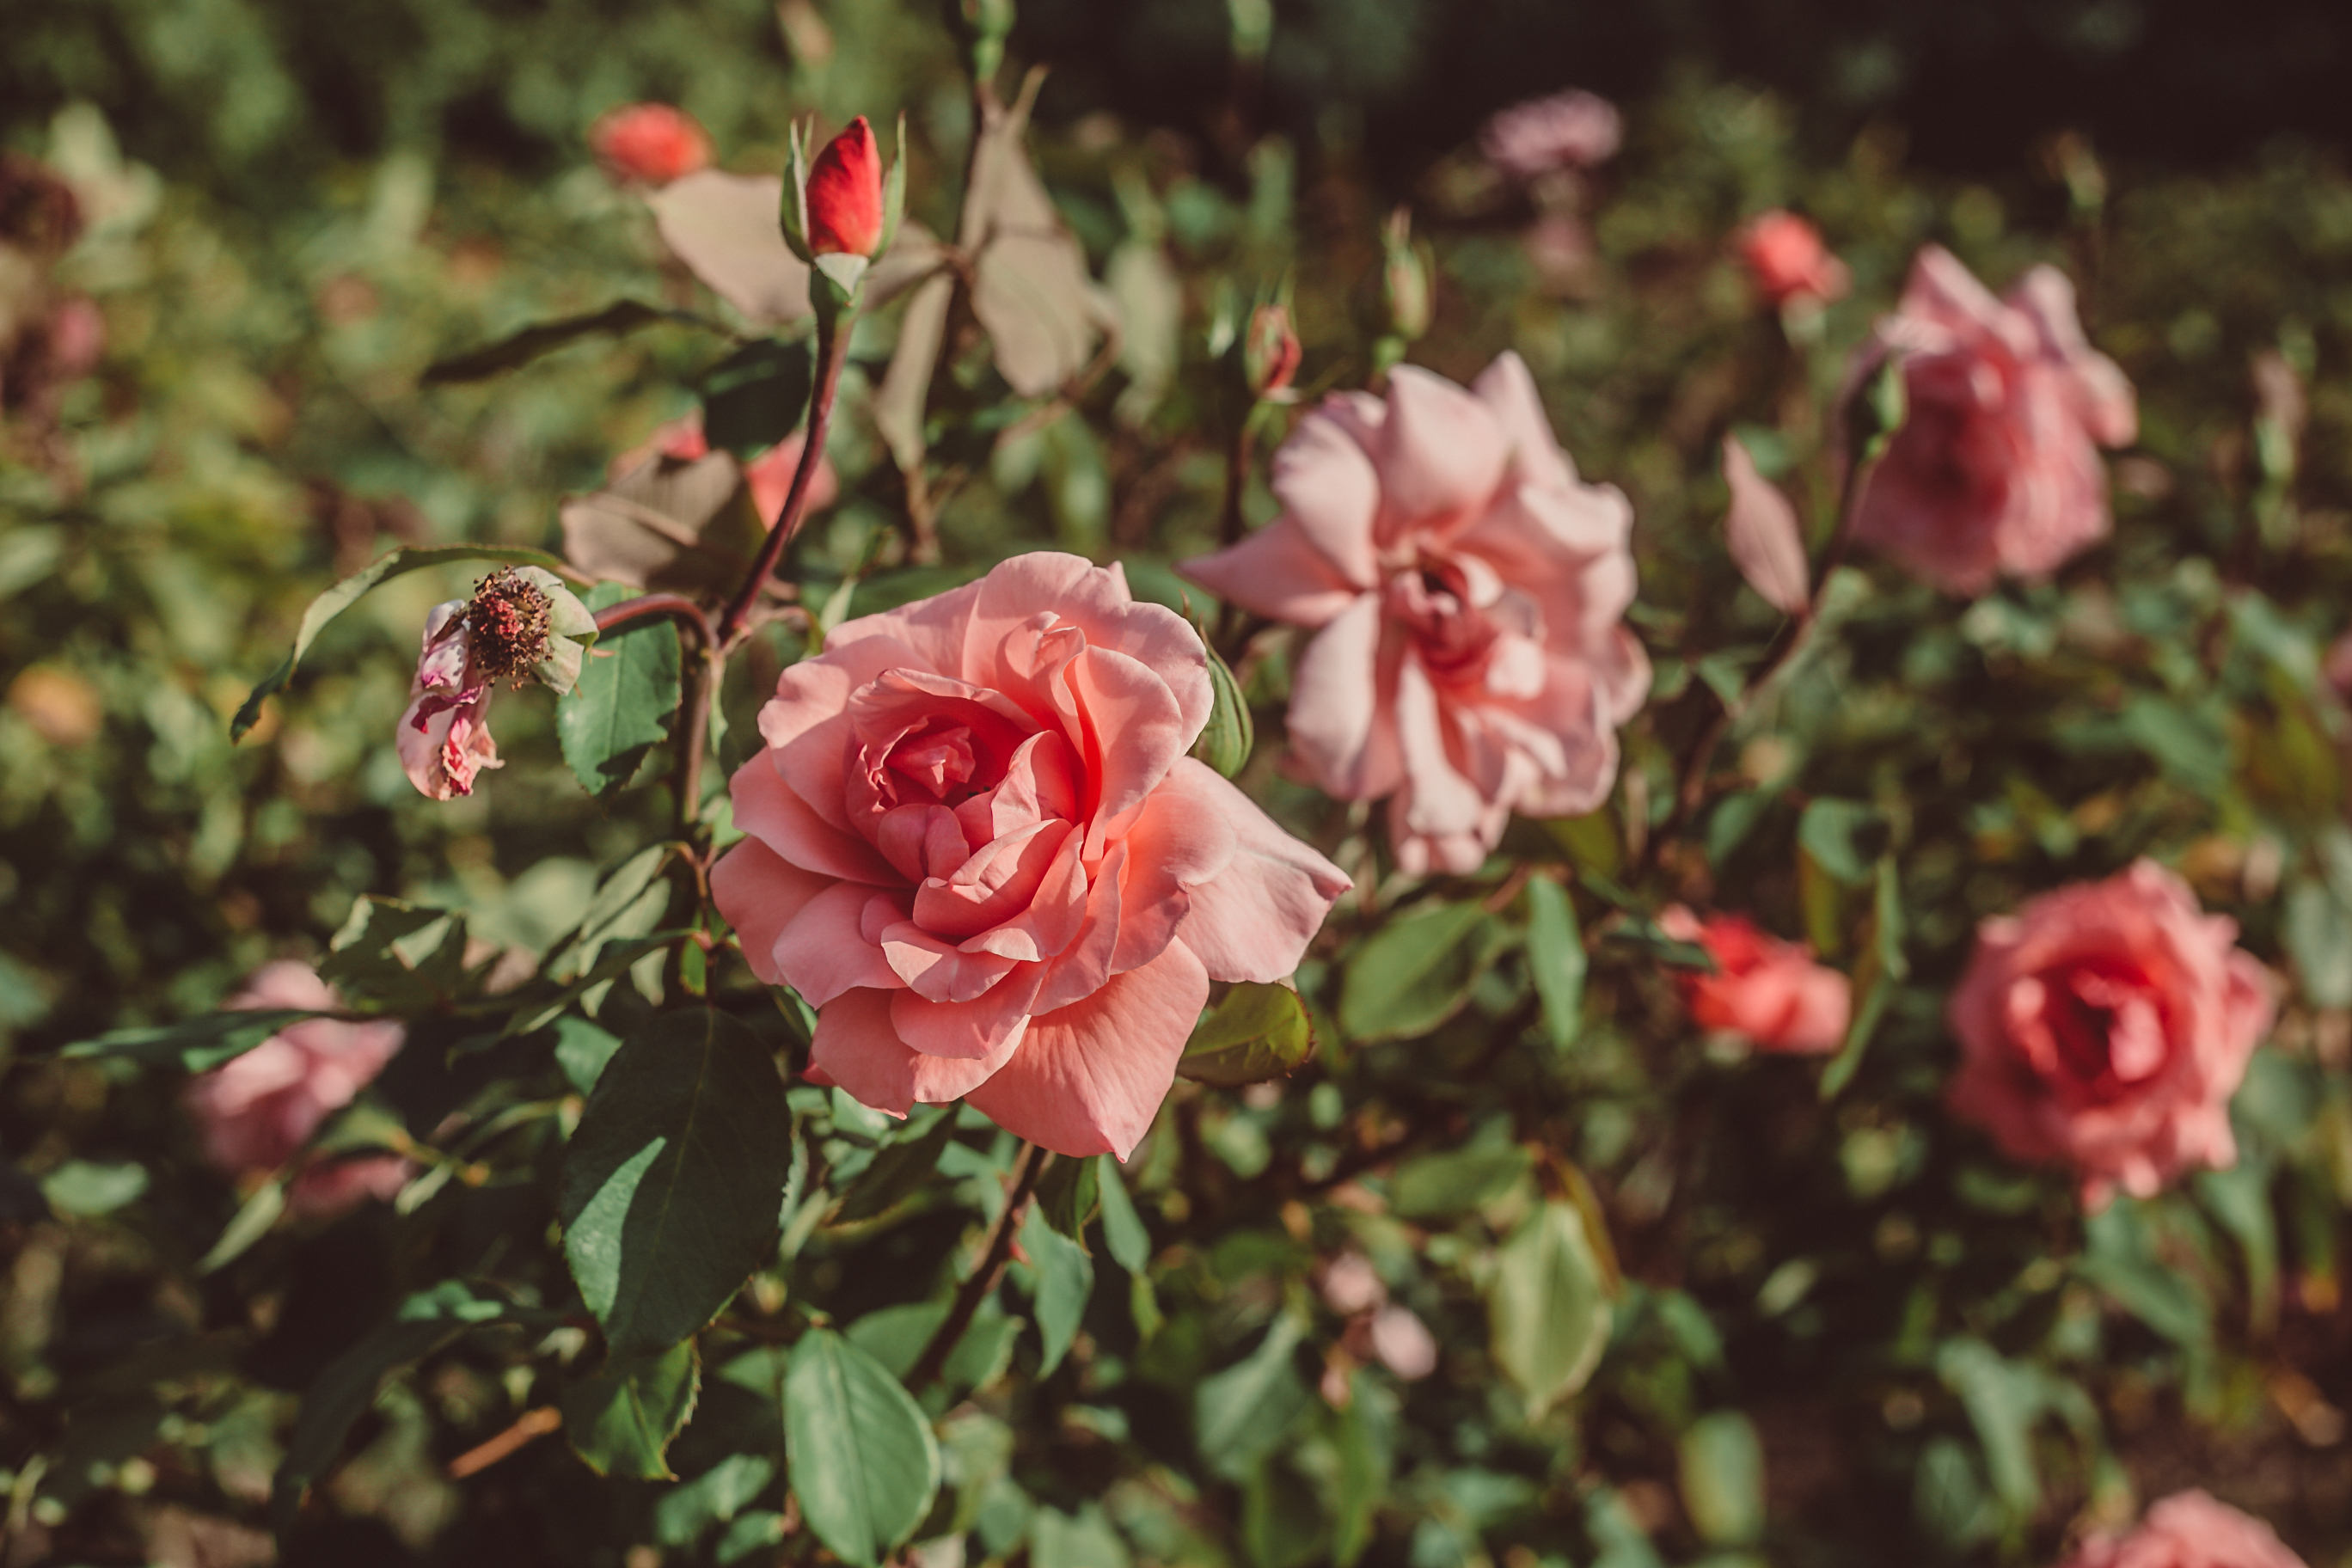
flower, rose, spring, perennial, pink, color, colour, flowering plant, Julia child rose, garden roses, petal, floribunda, rosa centifolia, rose family, plant, red, botany, rose order, china rose, rosa wichuraiana, garden, Hybrid tea rose, camellia, shrub, carnation, annual plant, pink family, peony, japanese camellia, plant stem, wildflower, multiflora rose, begonia, perennial plant